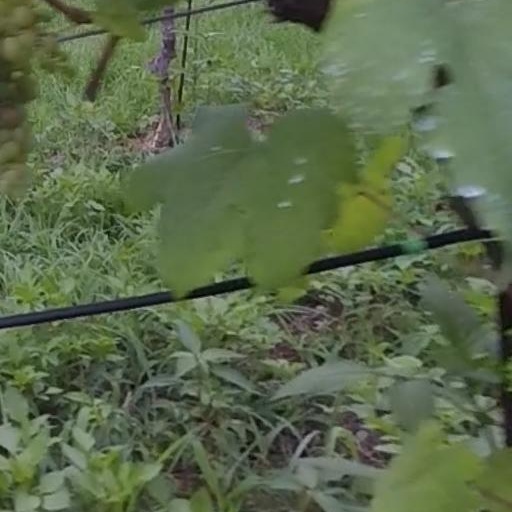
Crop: grape